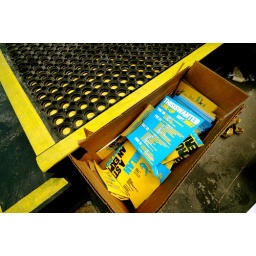
the monument is coming to life: visitors leaving messages, relaxing in seats, admiring the masterpieces of the street artists